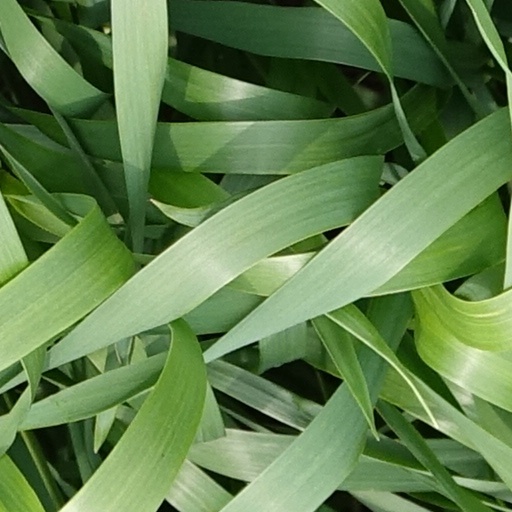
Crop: wheat